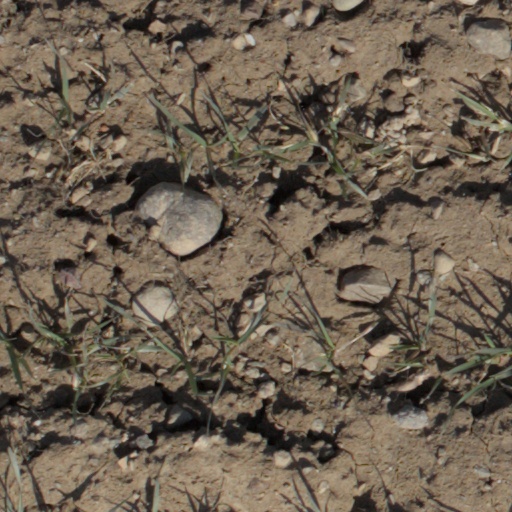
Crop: wheat